Rose v Royal College of Physicians

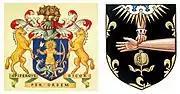
Arms of the Society of Apothecaries (left) and the Royal College of Physicians (right)

Rose v Royal College of Physicians, also known as The Rose Case, was a 1703 (also reported as 1704) British landmark court case between the Royal College of Physicians (RCP) and William Rose, a Liveryman of the Society of Apothecaries. Rose had treated a John Seale, who complained about his treatment to the RCP, who brought a successful court action against Rose in 1703. The Society of Apothecaries and Rose successfully appealed against this judgement. However, this did not change medical practice but merely legitimised what apothecaries were doing already and confirmed the "status quo". It did, nevertheless, symbolize the decline in the College's growing legal monopoly over who practises medicine. The case was ultimately seen as not one between a College and one individual, but one between one powerful College against one powerful Society.